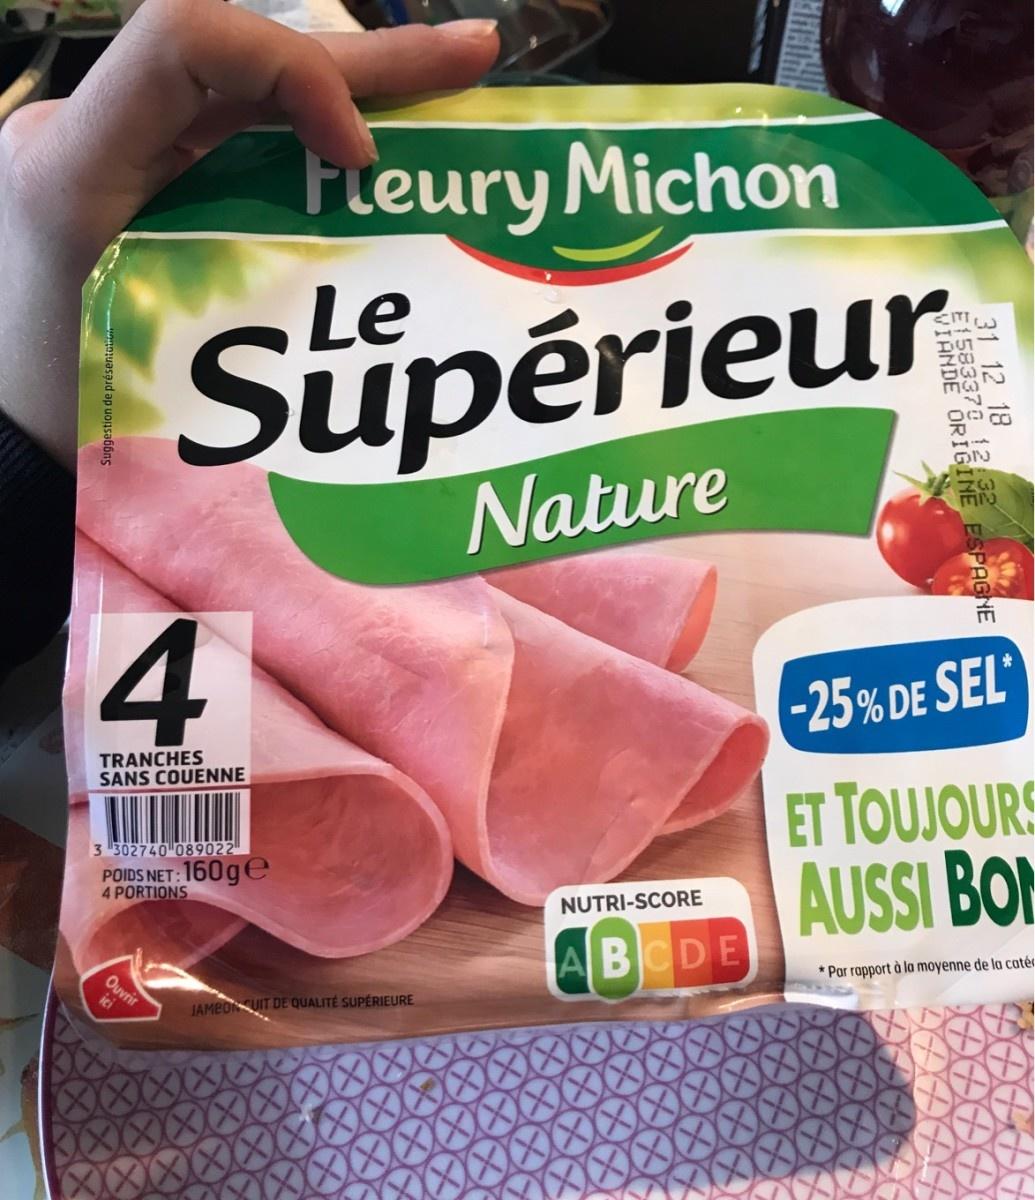
Nutri-Score label: nutriscore-b